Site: brandenburg
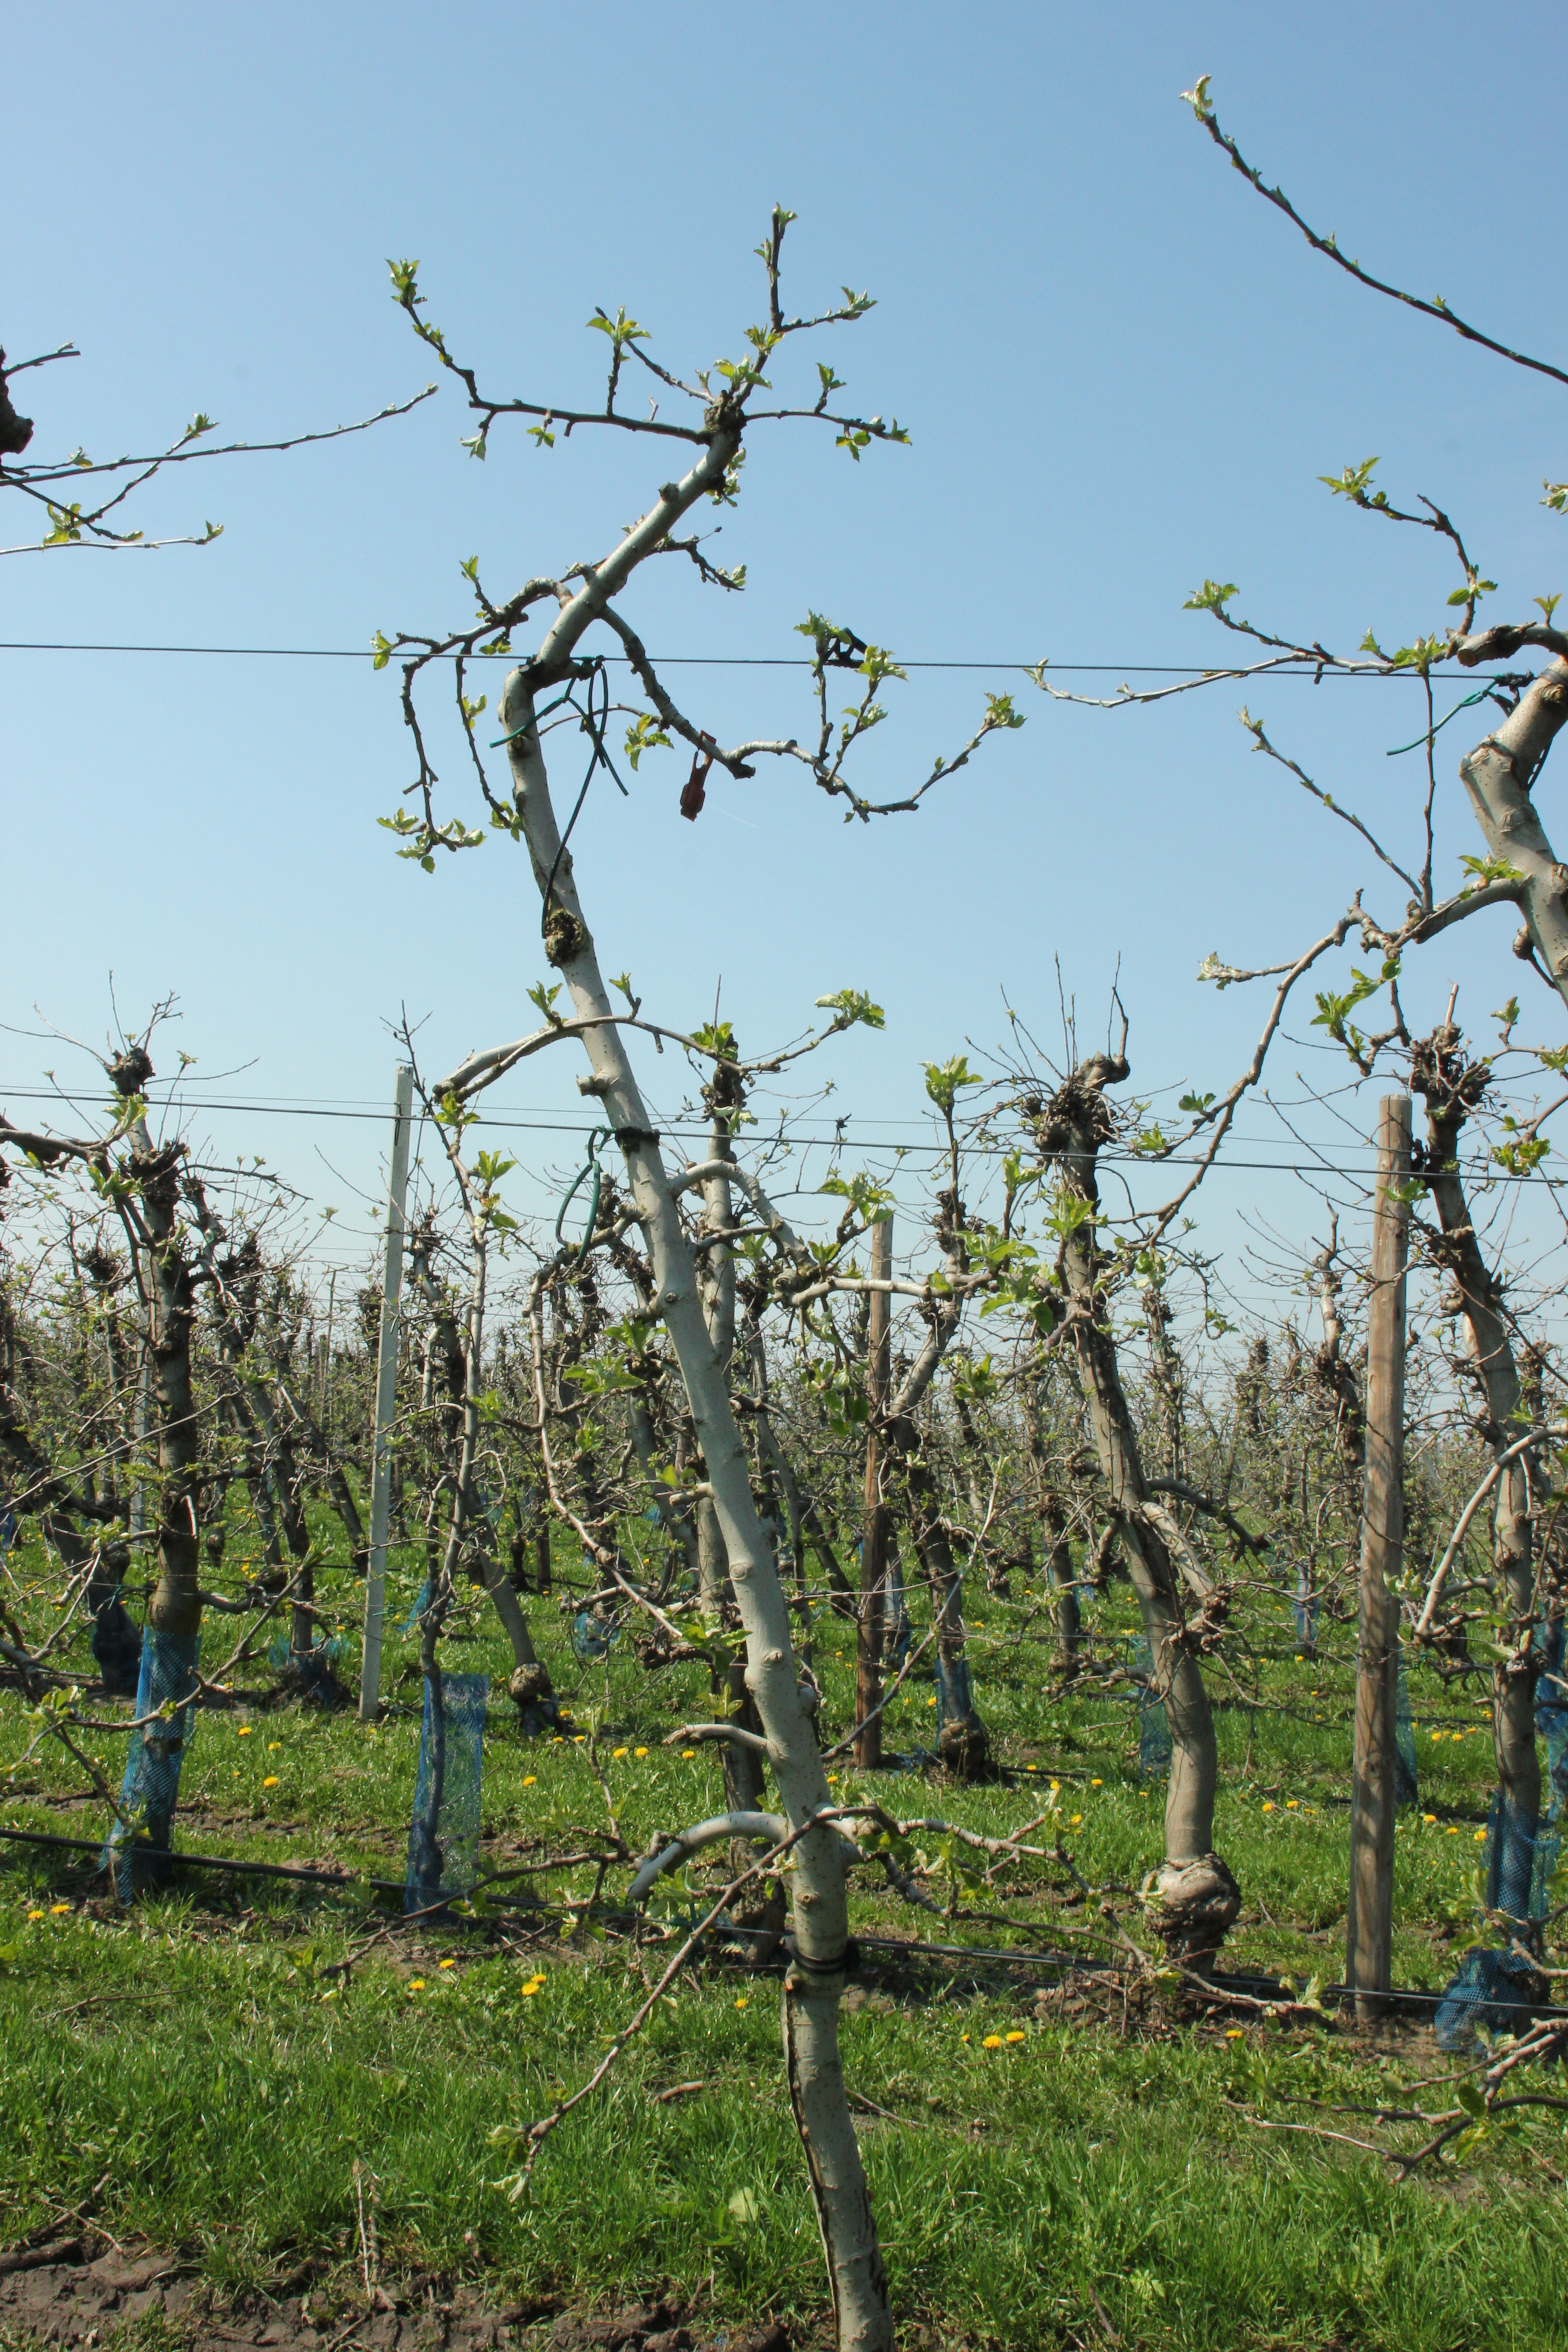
Growth stage (BBCH 56): Inflorescence emergence